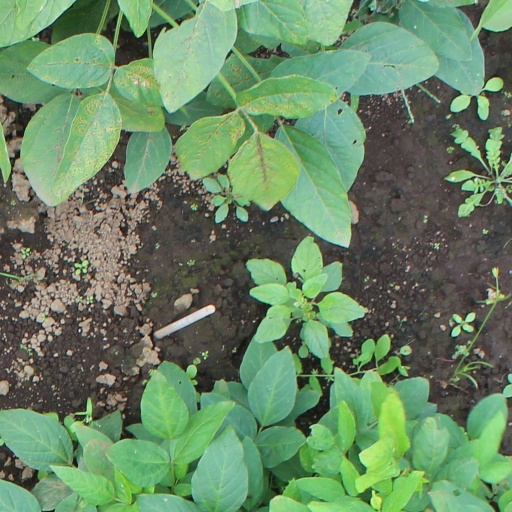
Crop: soybean